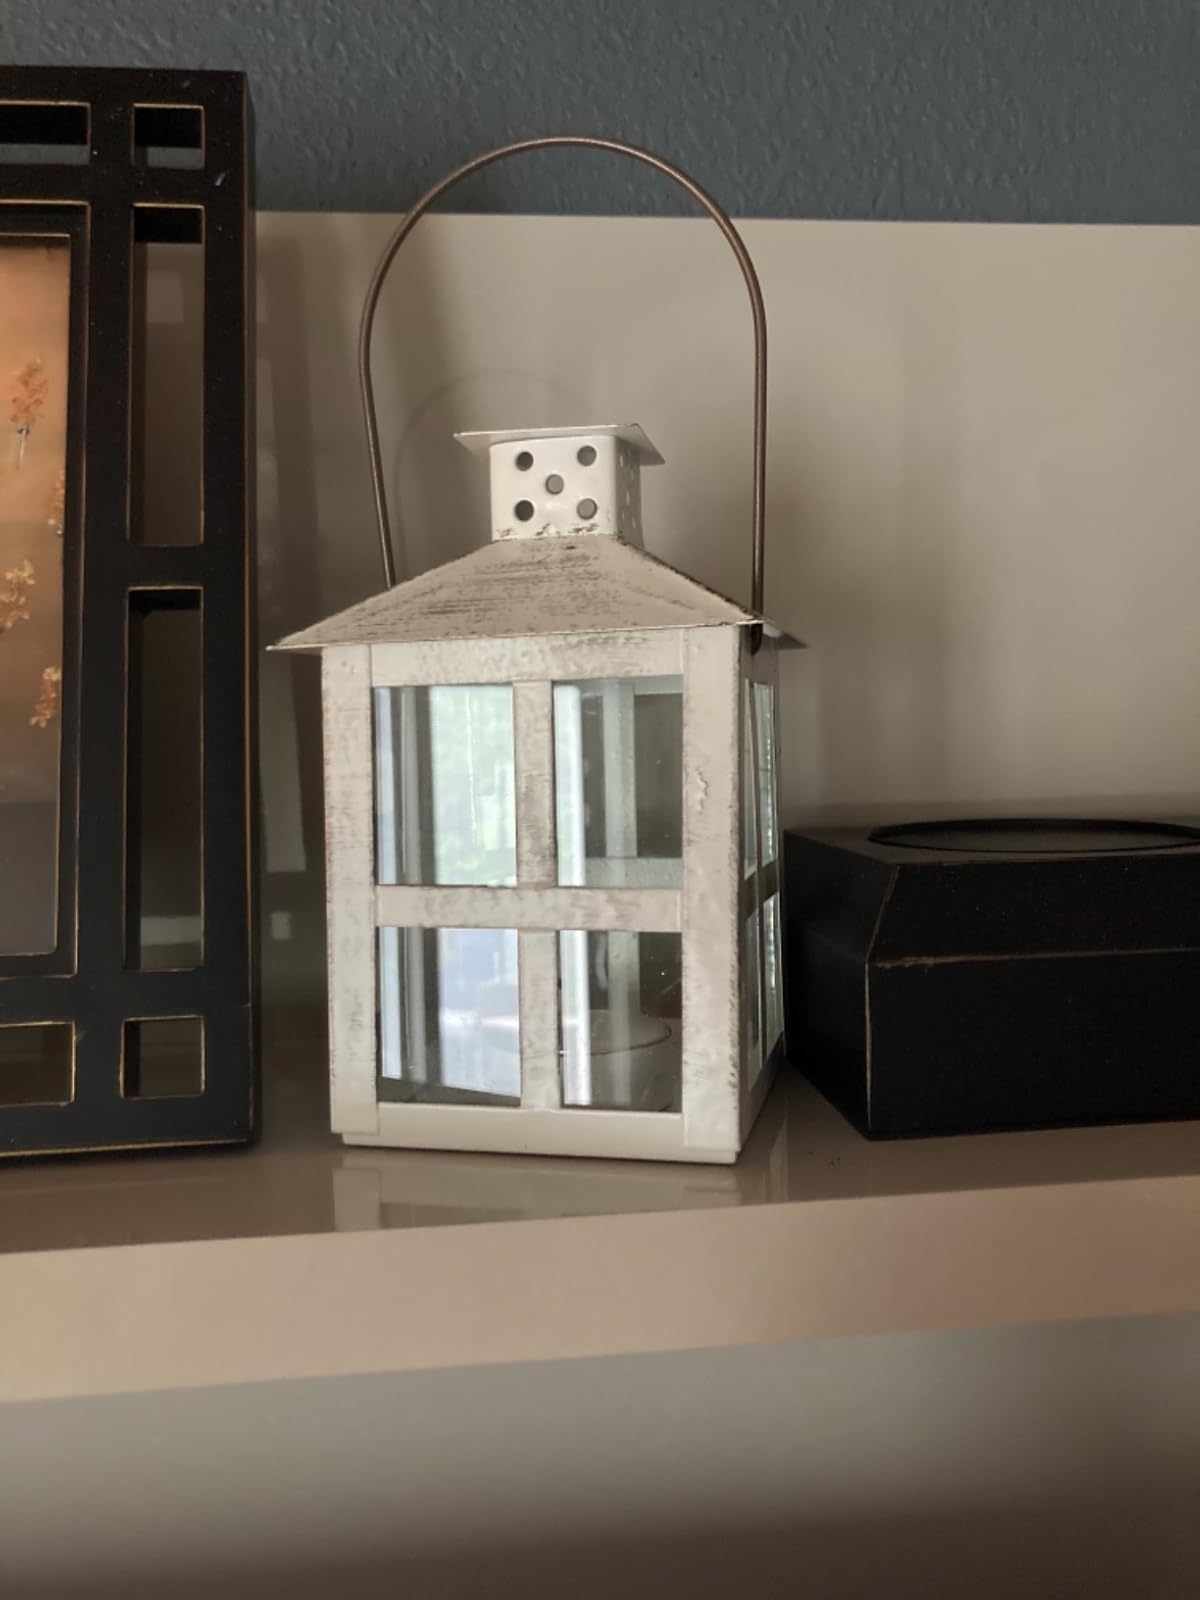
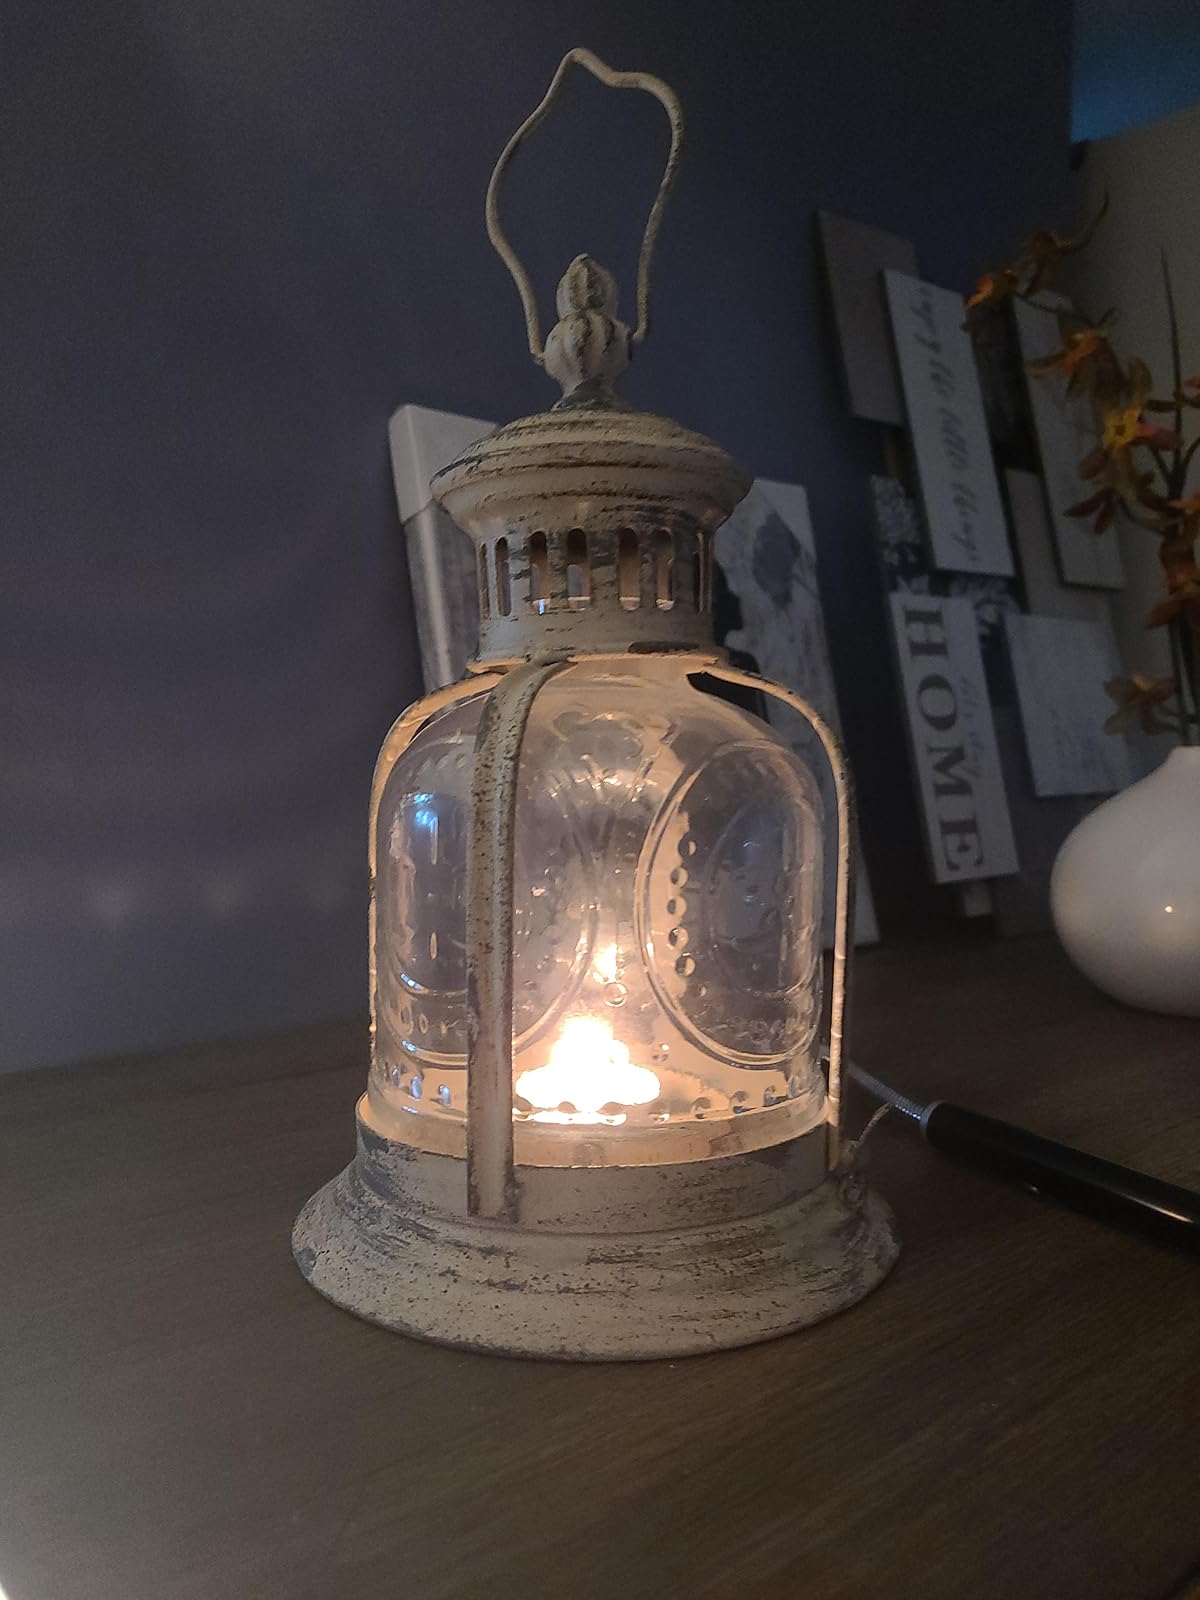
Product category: lantern
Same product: no